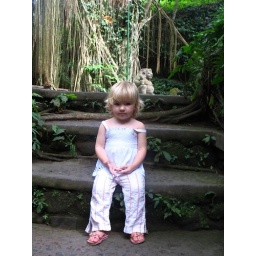
Bali: Julia properly poses for a photo for the first time in her life in the monkey forest